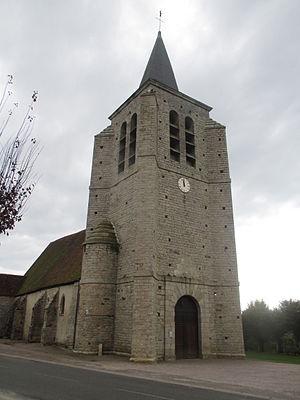
Église Saint-Louis de Chaumot (Yonne, diocèse d'Auxerre-Sens).
L'église Saint-Louis de Chaumot est une église située à Chaumot, en France dans le département de l'Yonne. Elle dépend de l'archidiocèse de Sens-Auxerre.
Cet article recense une partie des monuments historiques de l'Yonne, en France.